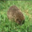
Label: porcupine